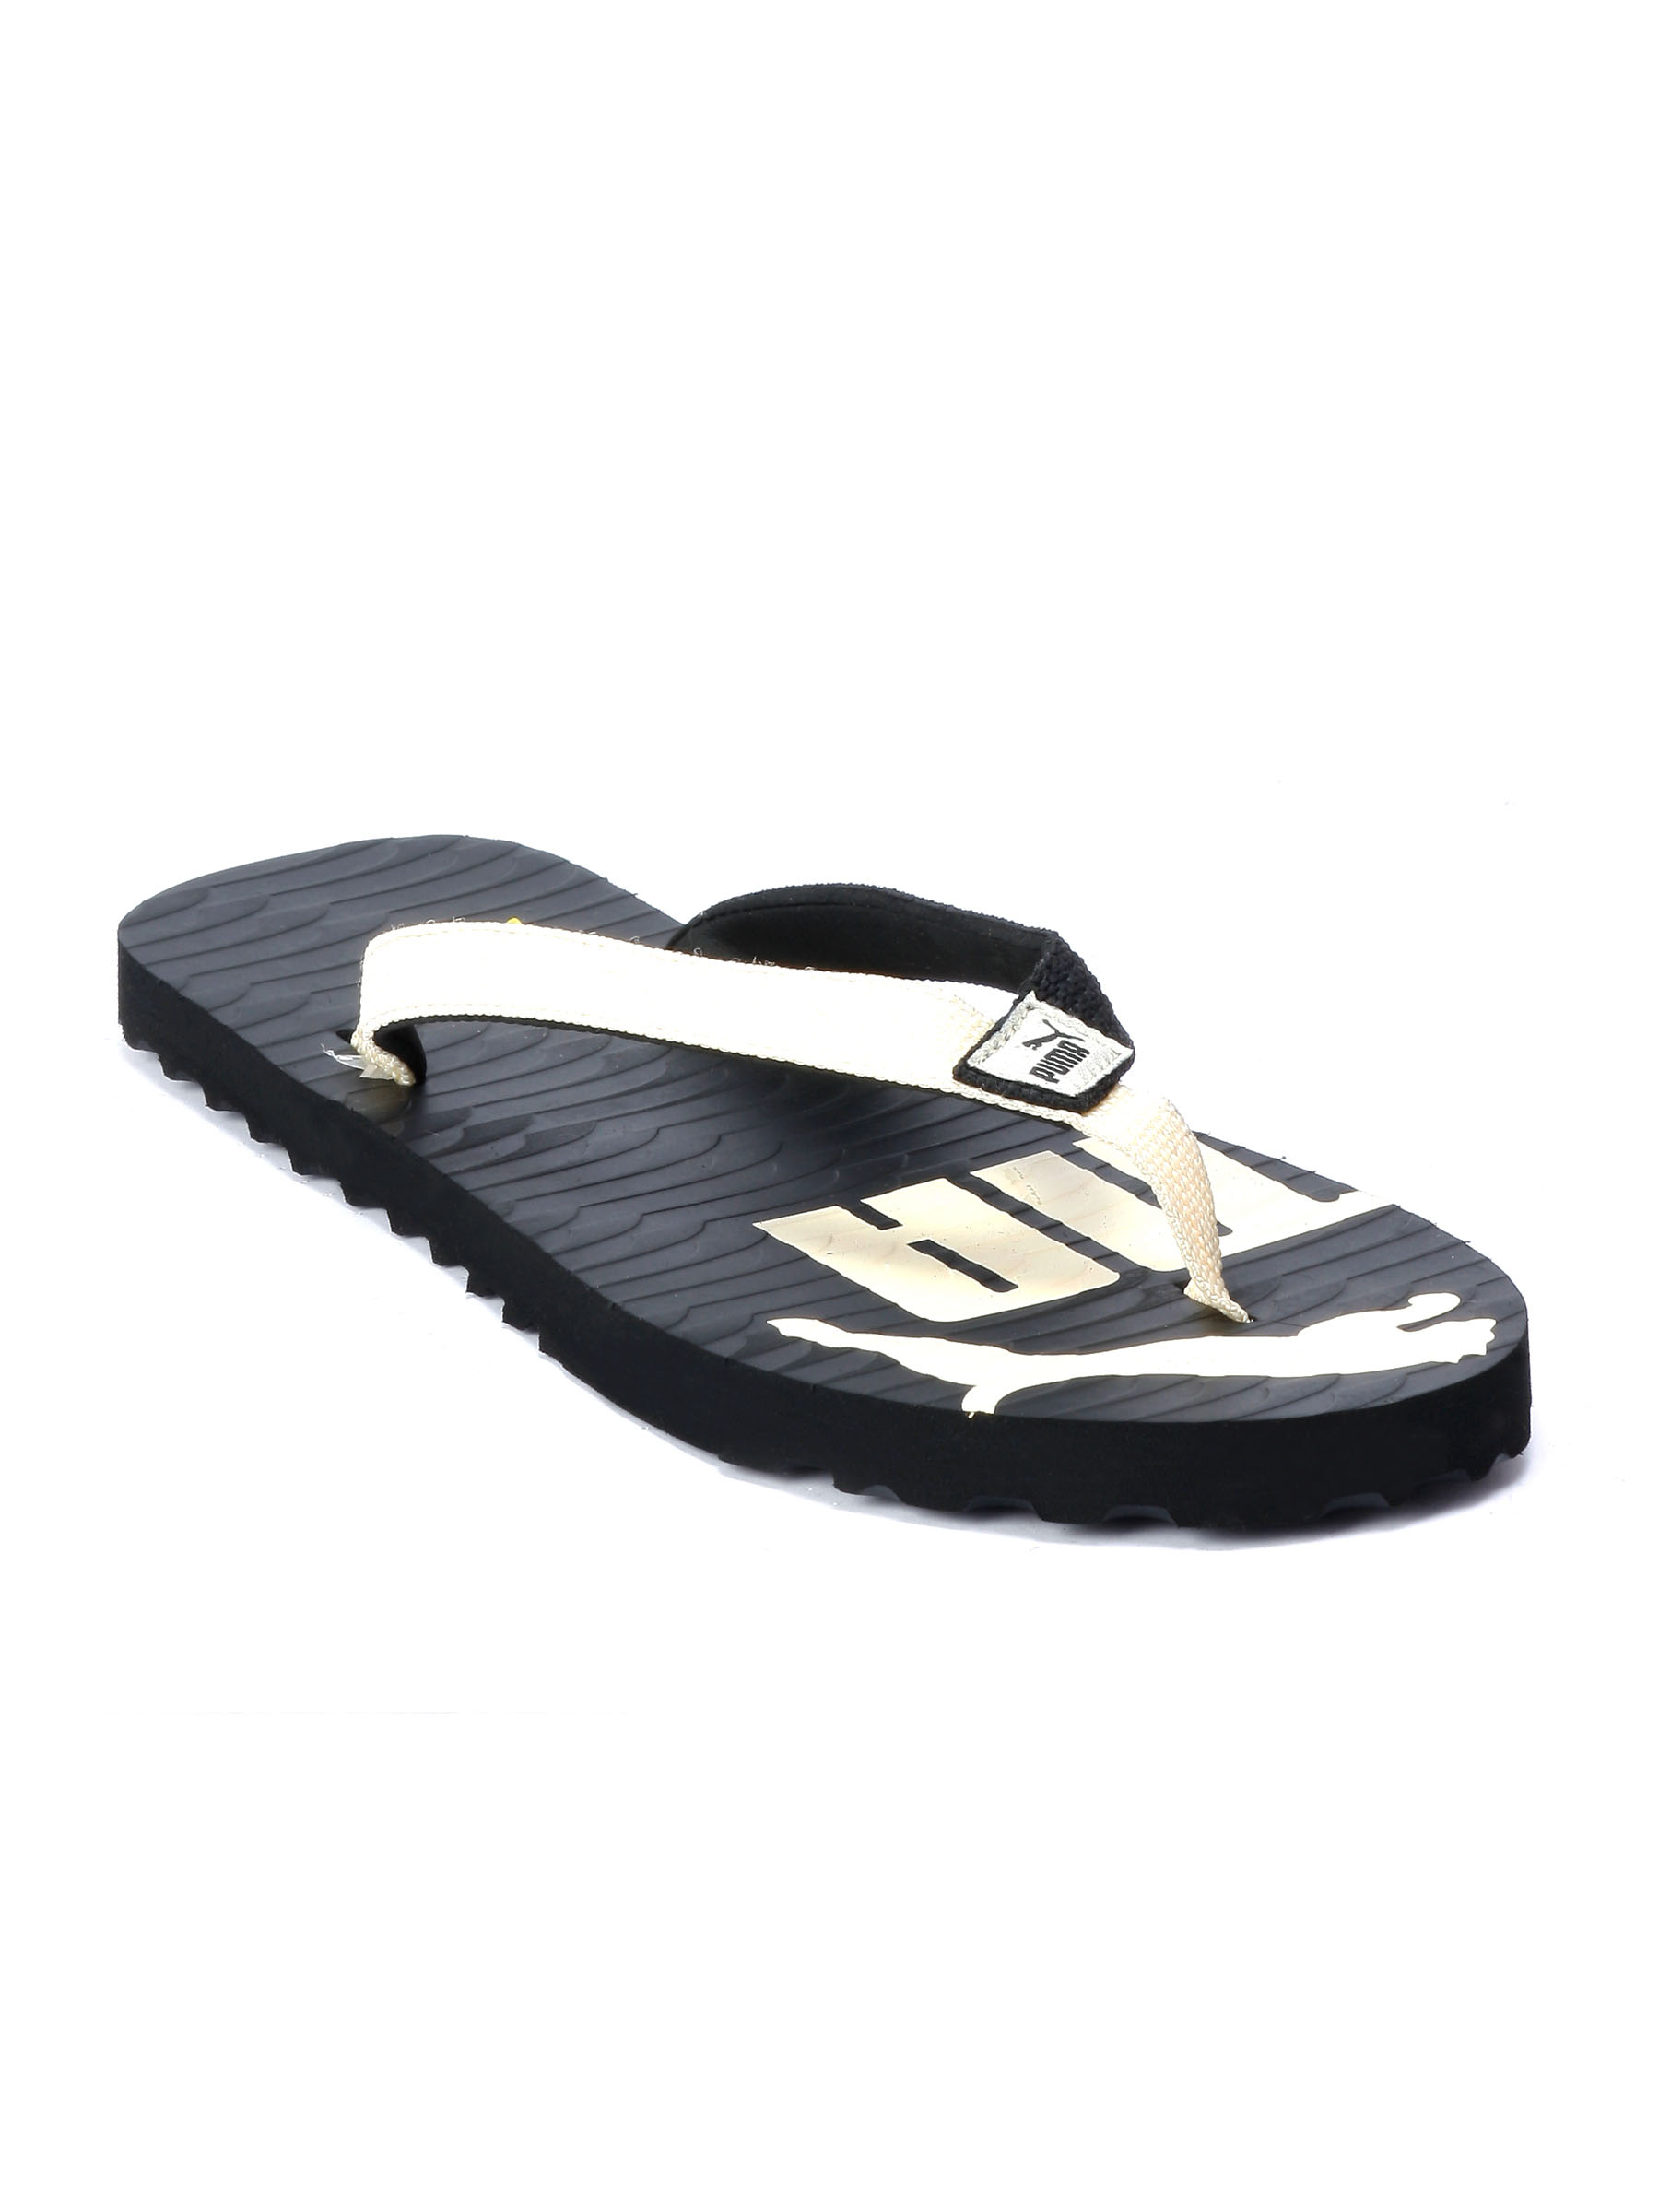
Puma Men Miami Black Slipper
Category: Footwear / Sandal / Sandals
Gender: Men
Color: Black
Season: Spring 2012
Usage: Casual